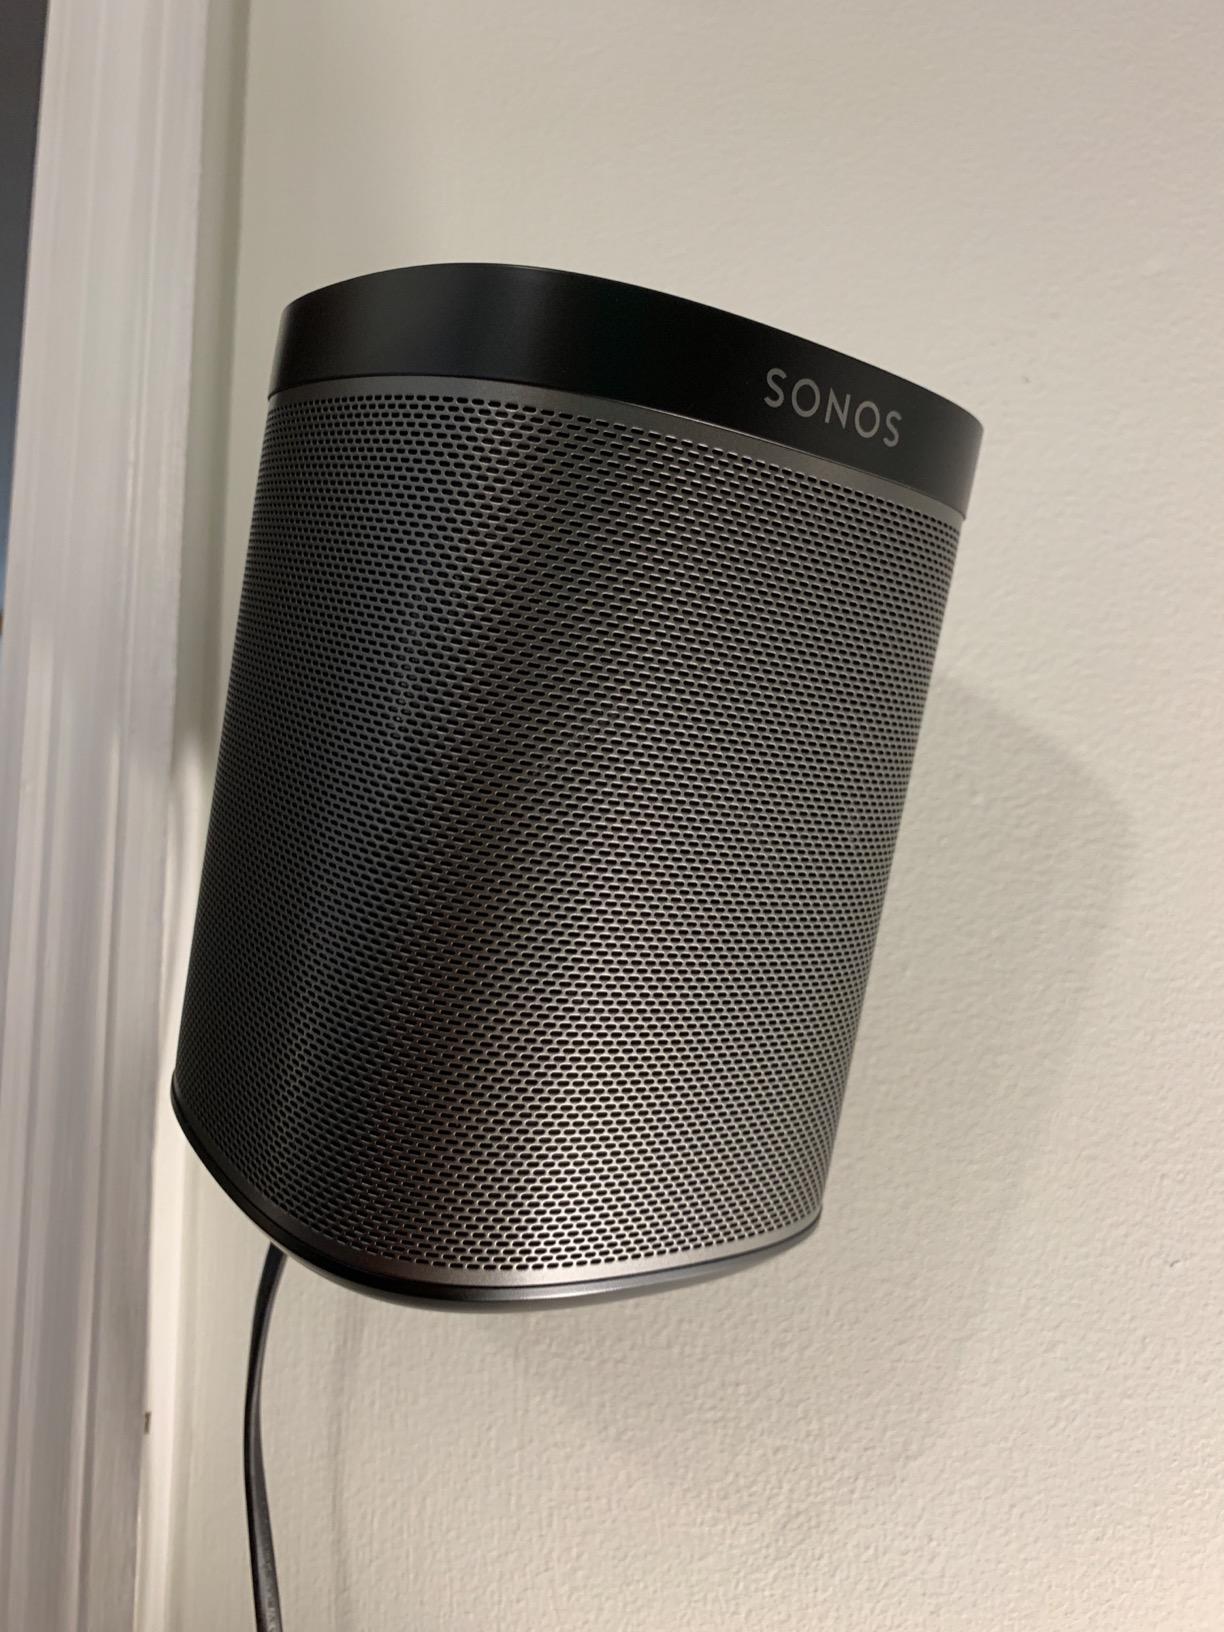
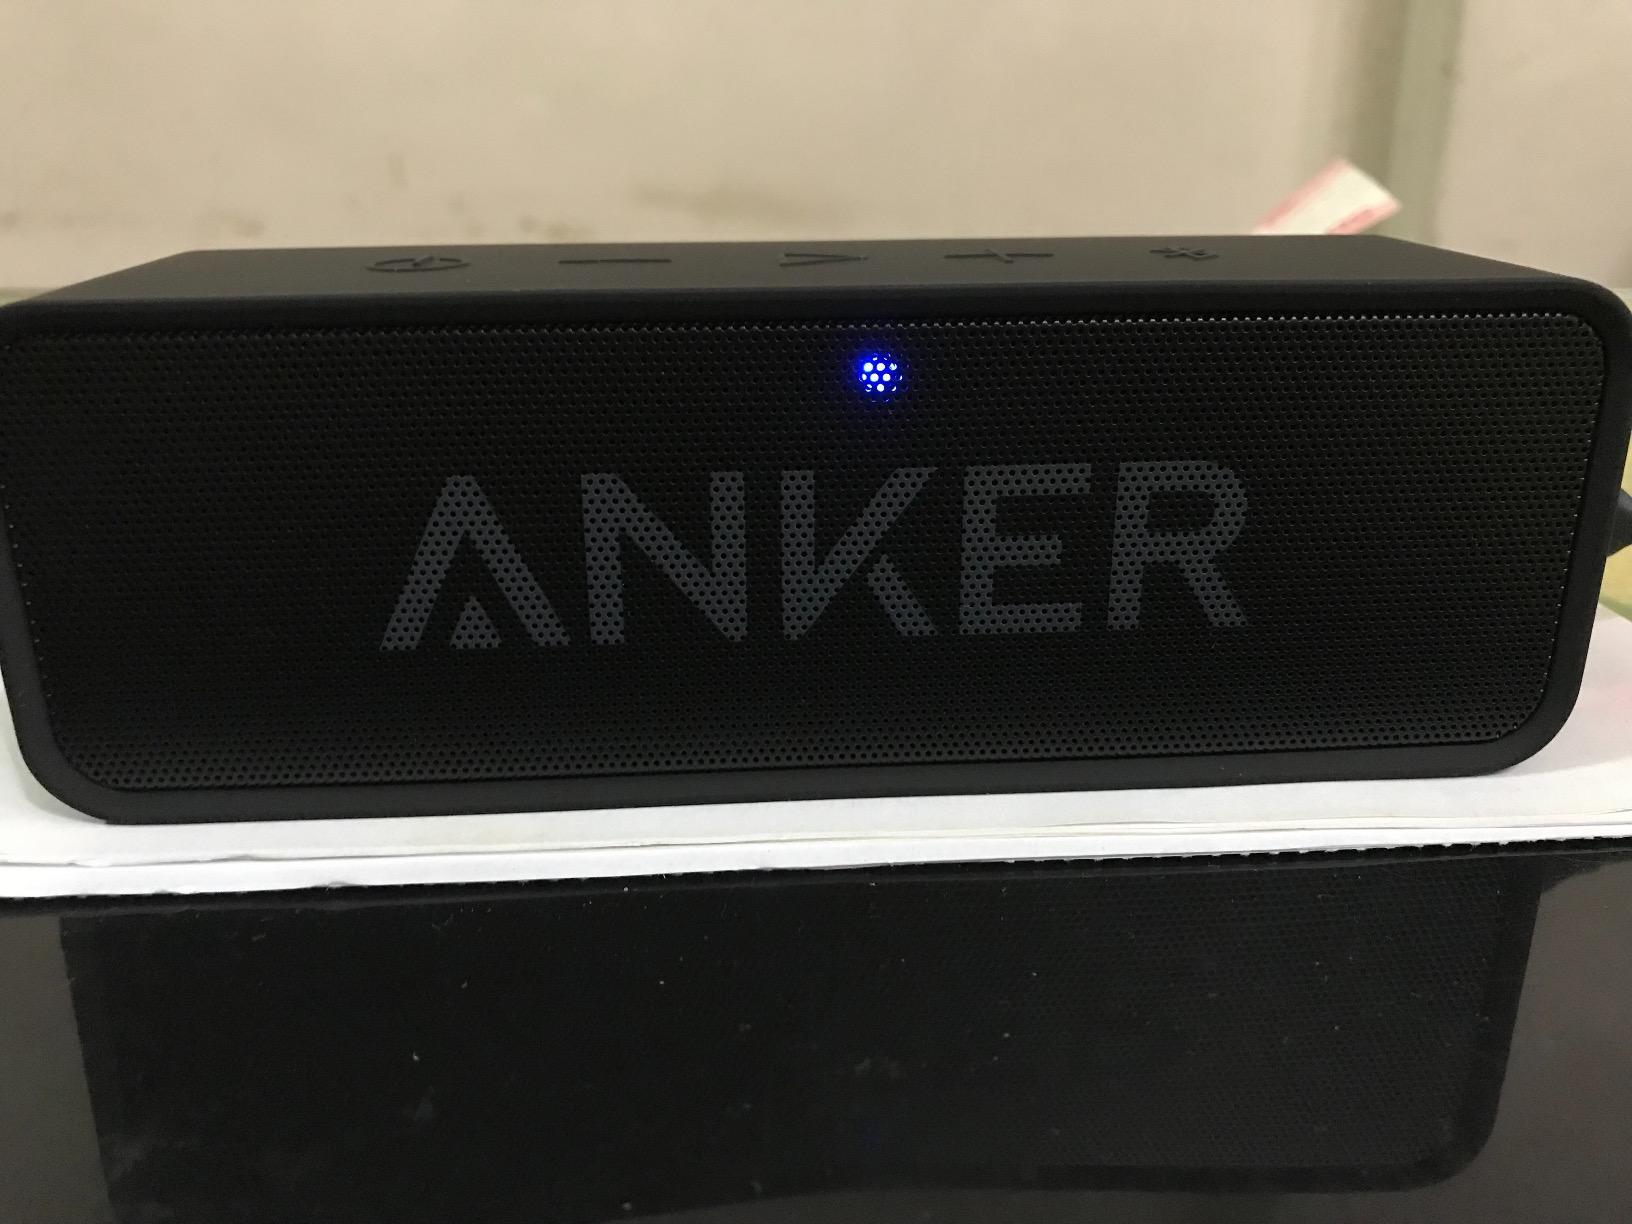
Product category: speaker
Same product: no